Inha University in Tashkent

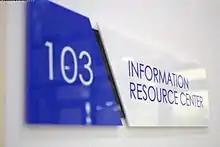
Information Resource Center

The Information Resource Centre is equipped with the computers that run Microsoft Office Professional (Word, Excel, PowerPoint), Internet Explorer to access the Internet and e-mail, and software required to support the curriculum.